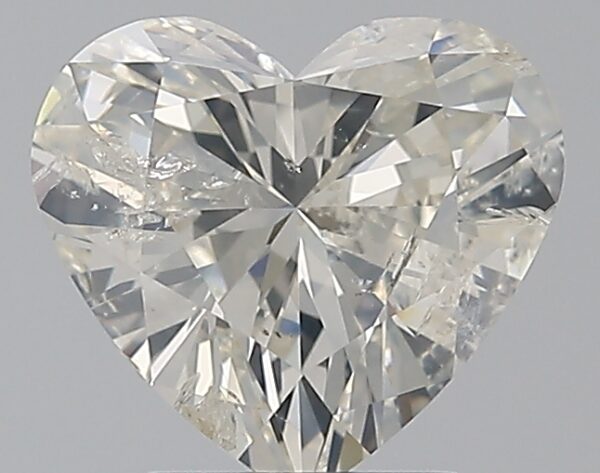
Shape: heart
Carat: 2.01
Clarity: SI2
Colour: J
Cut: EX
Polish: VG
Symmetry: VG
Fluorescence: N
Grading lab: IGI
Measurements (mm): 7.99 x 8.91 x 4.83